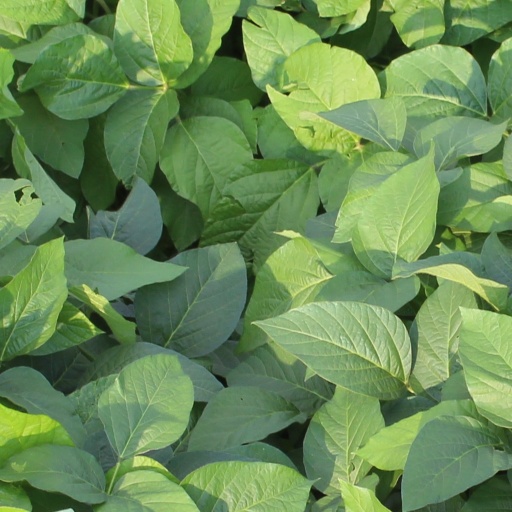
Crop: soybean